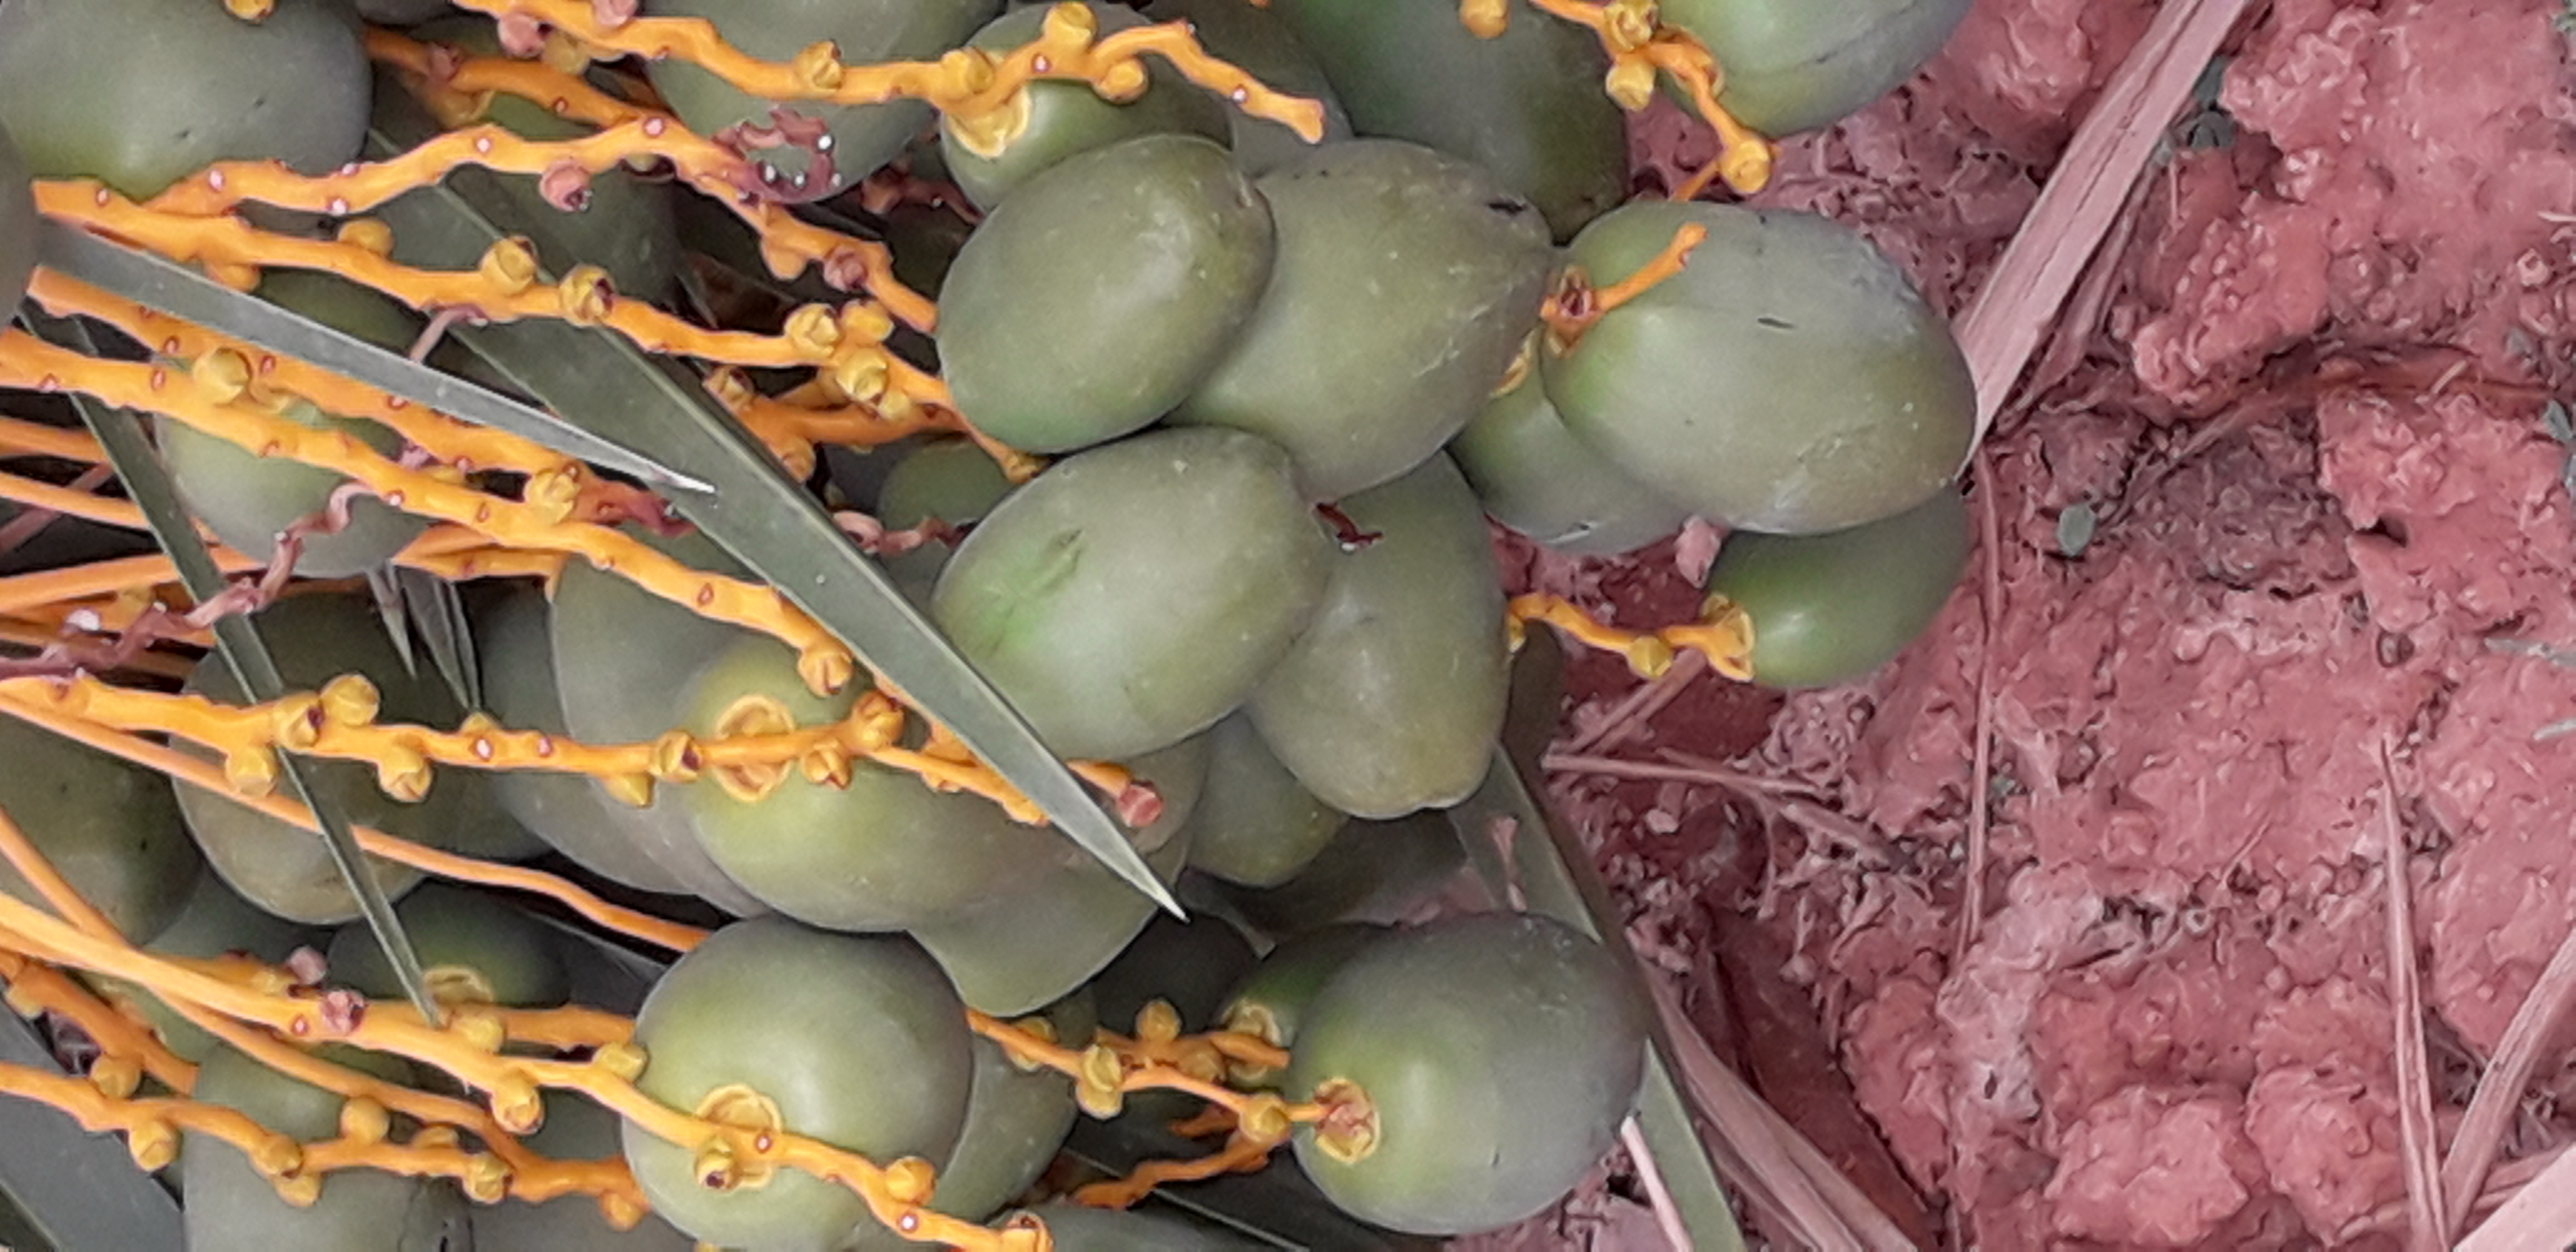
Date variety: Boumajhoul